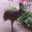
Label: bird